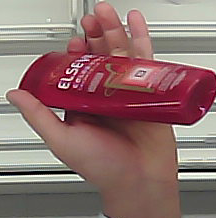
Product: loreal_shampoo